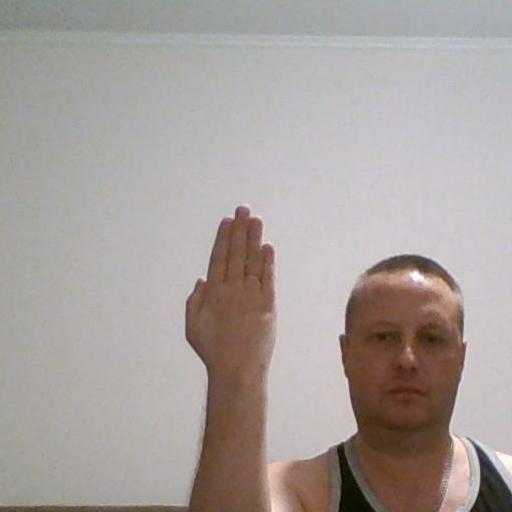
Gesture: stop_inverted